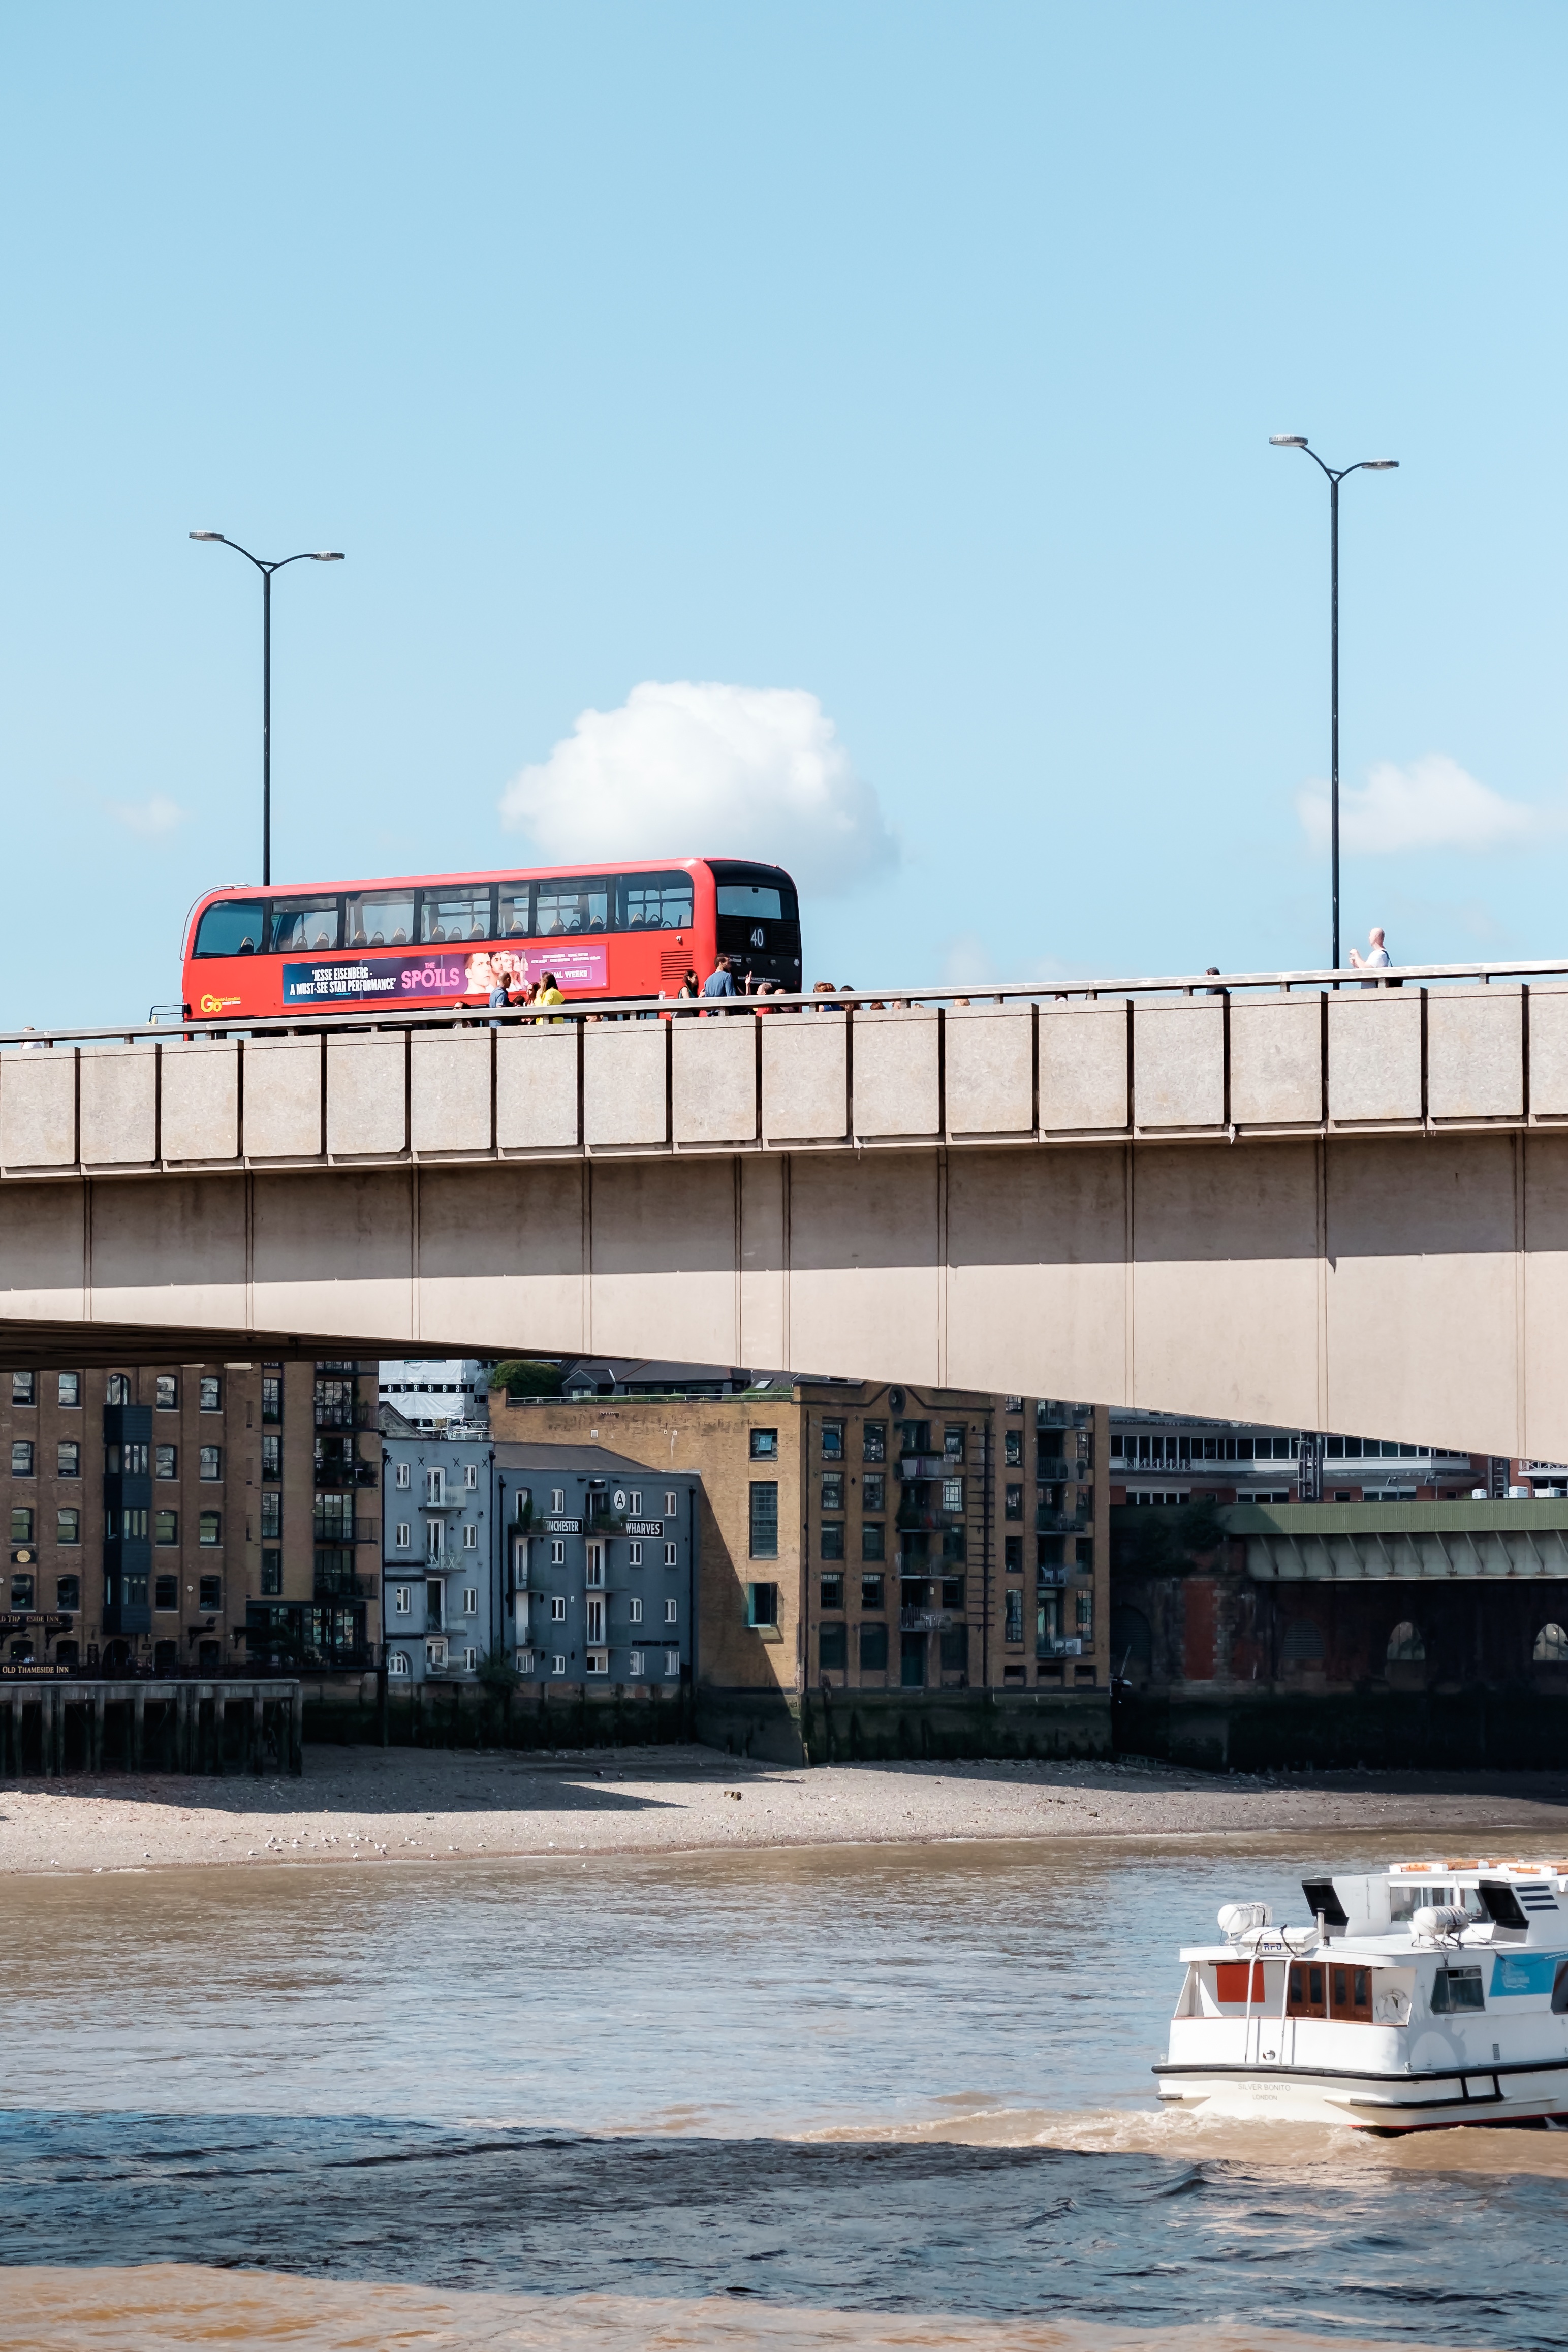
architecture, structure, transport, vehicle, stadium, public transport, urban area, sport venue